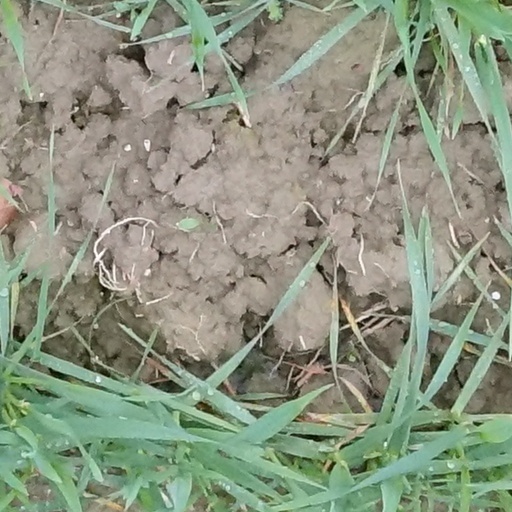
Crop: wheat